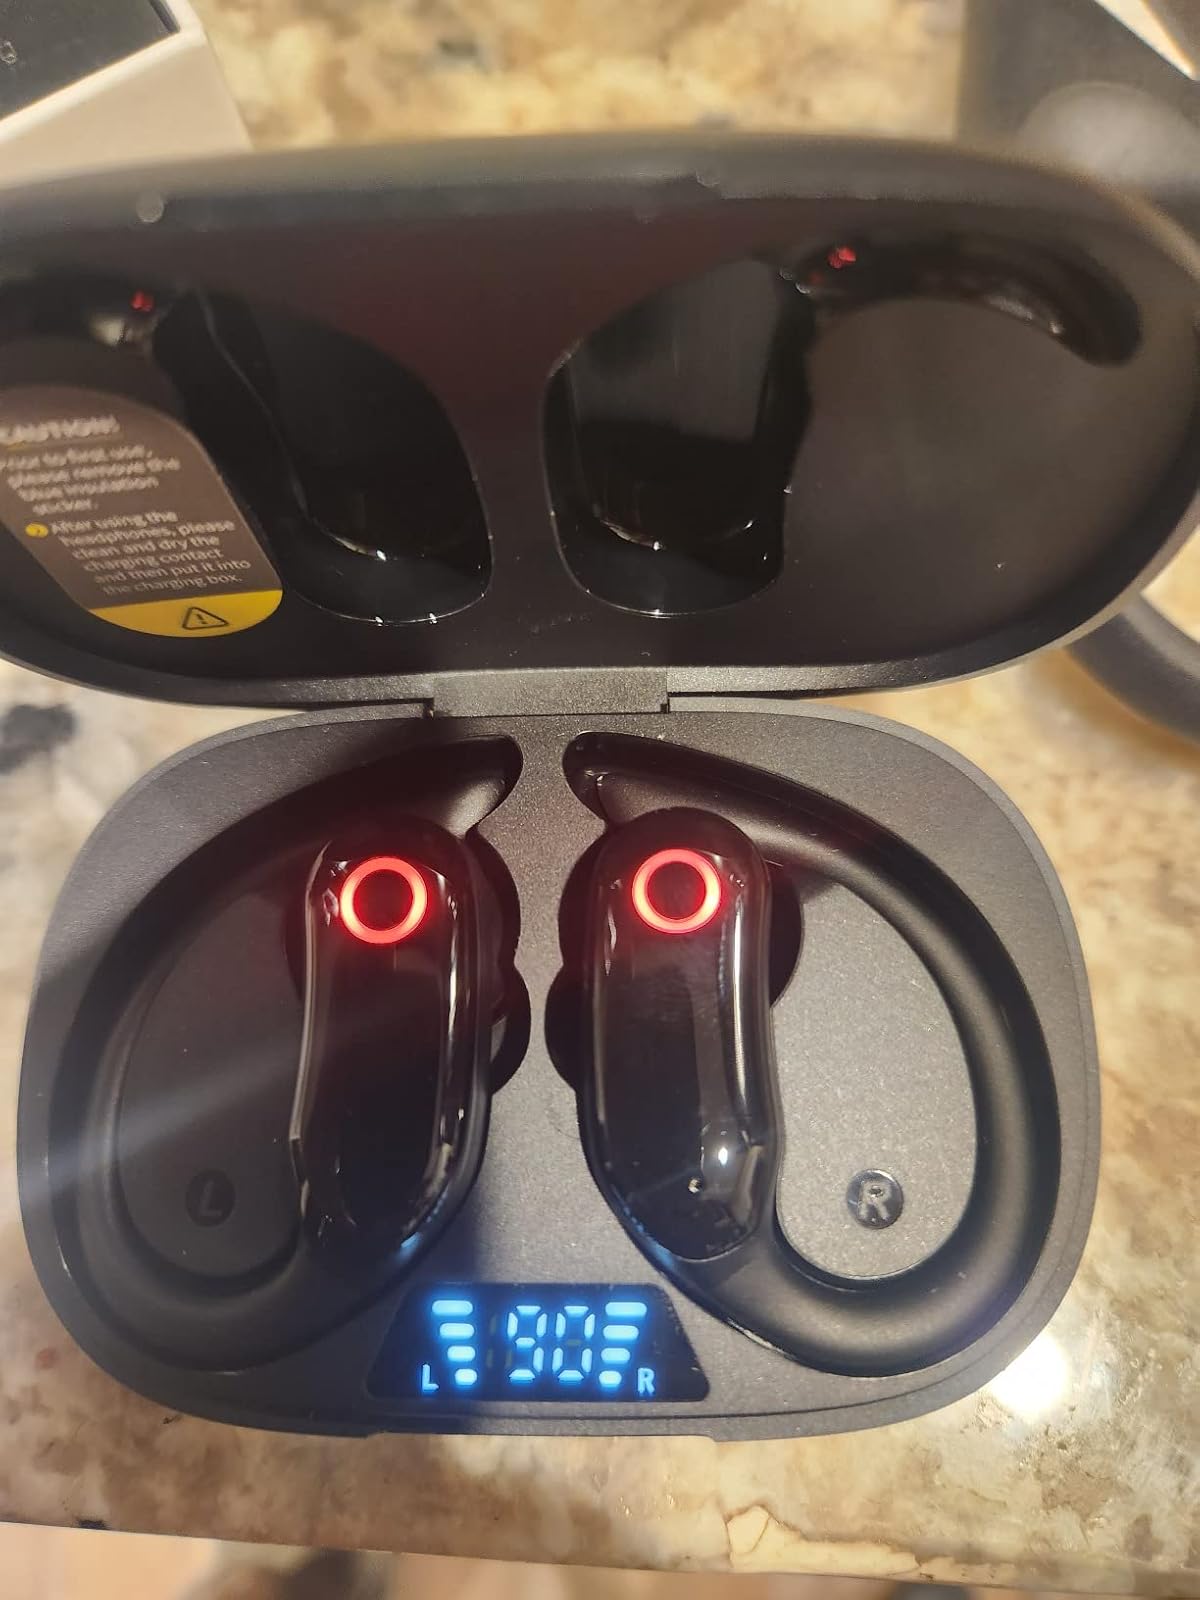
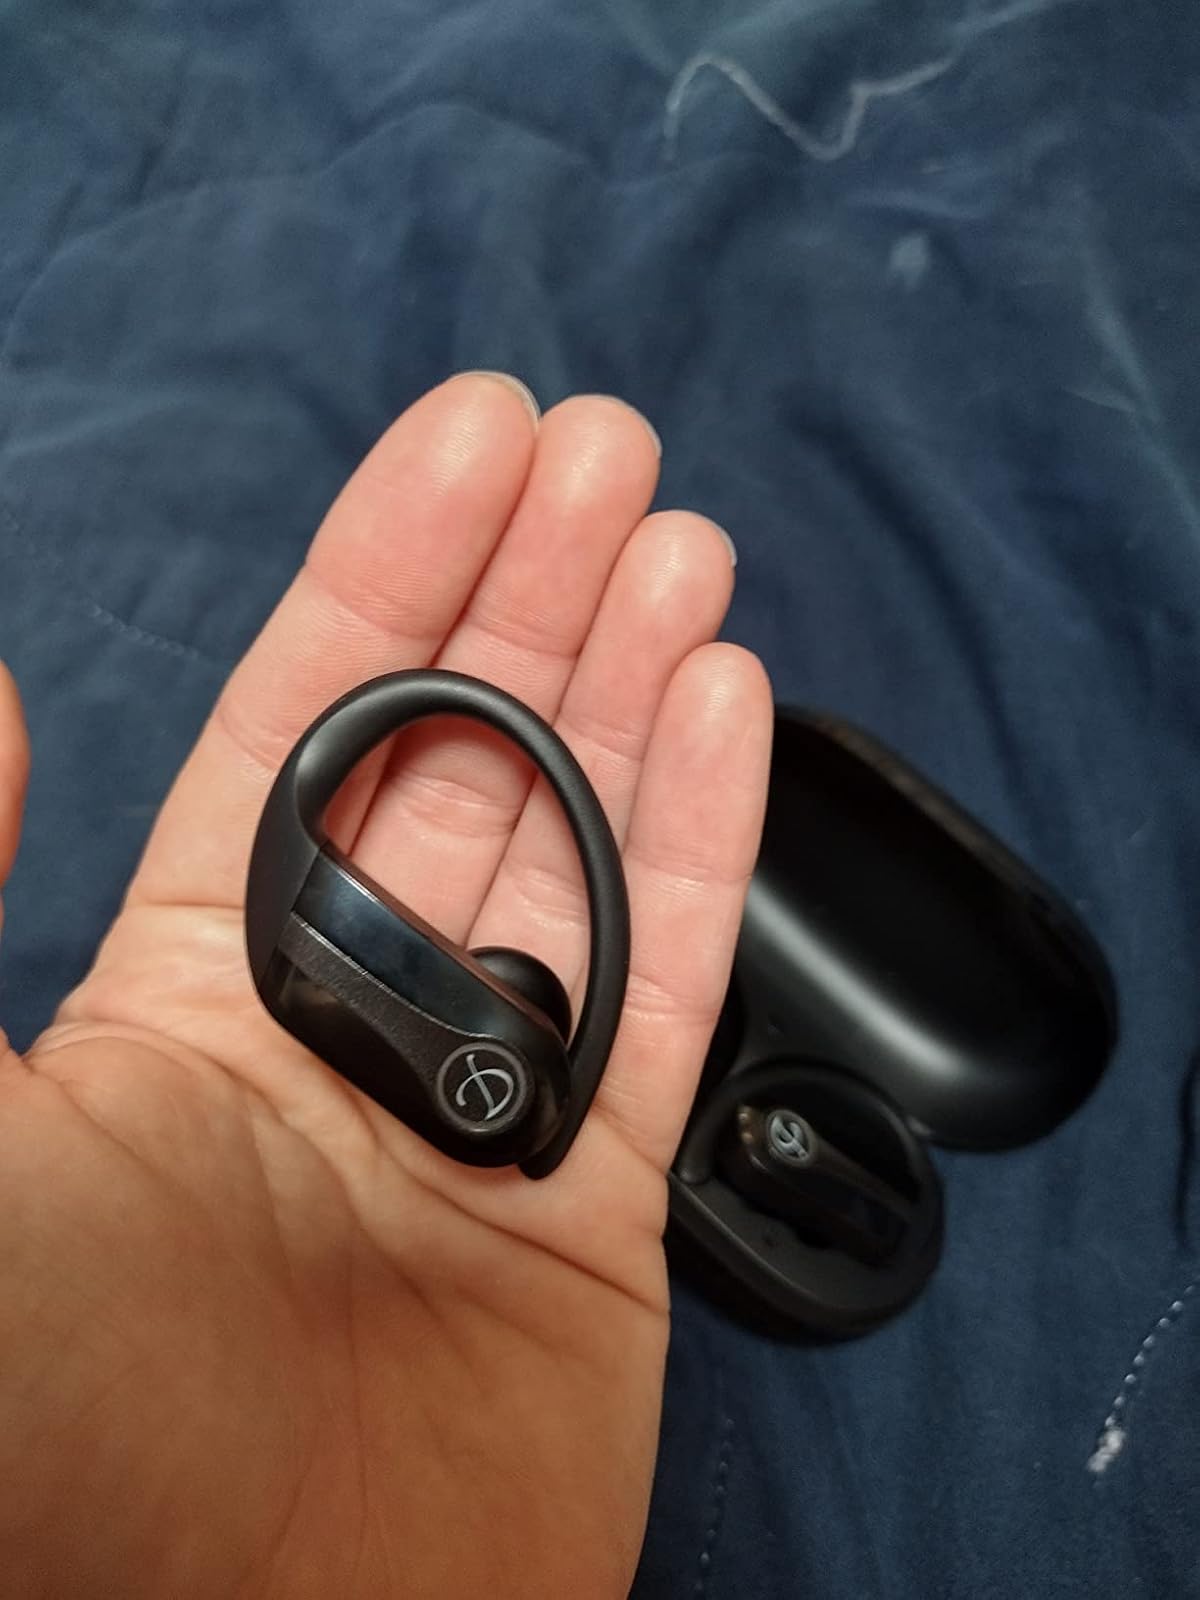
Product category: earbuds
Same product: no